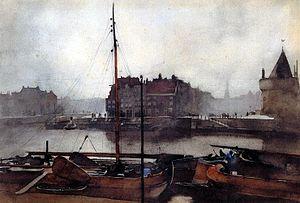
Willem Witsen est un peintre et photographe néerlandais.